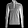
Label: Pullover